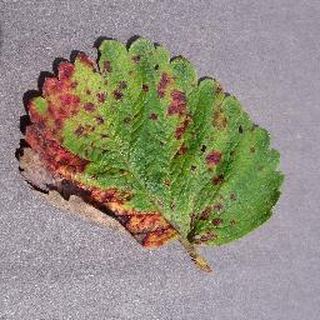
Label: strawberry_leaf_scorch